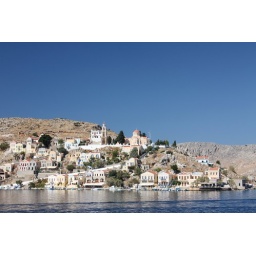
Symi island. Looks surprisingly similar to villages around Como lake in Italy, just less houses